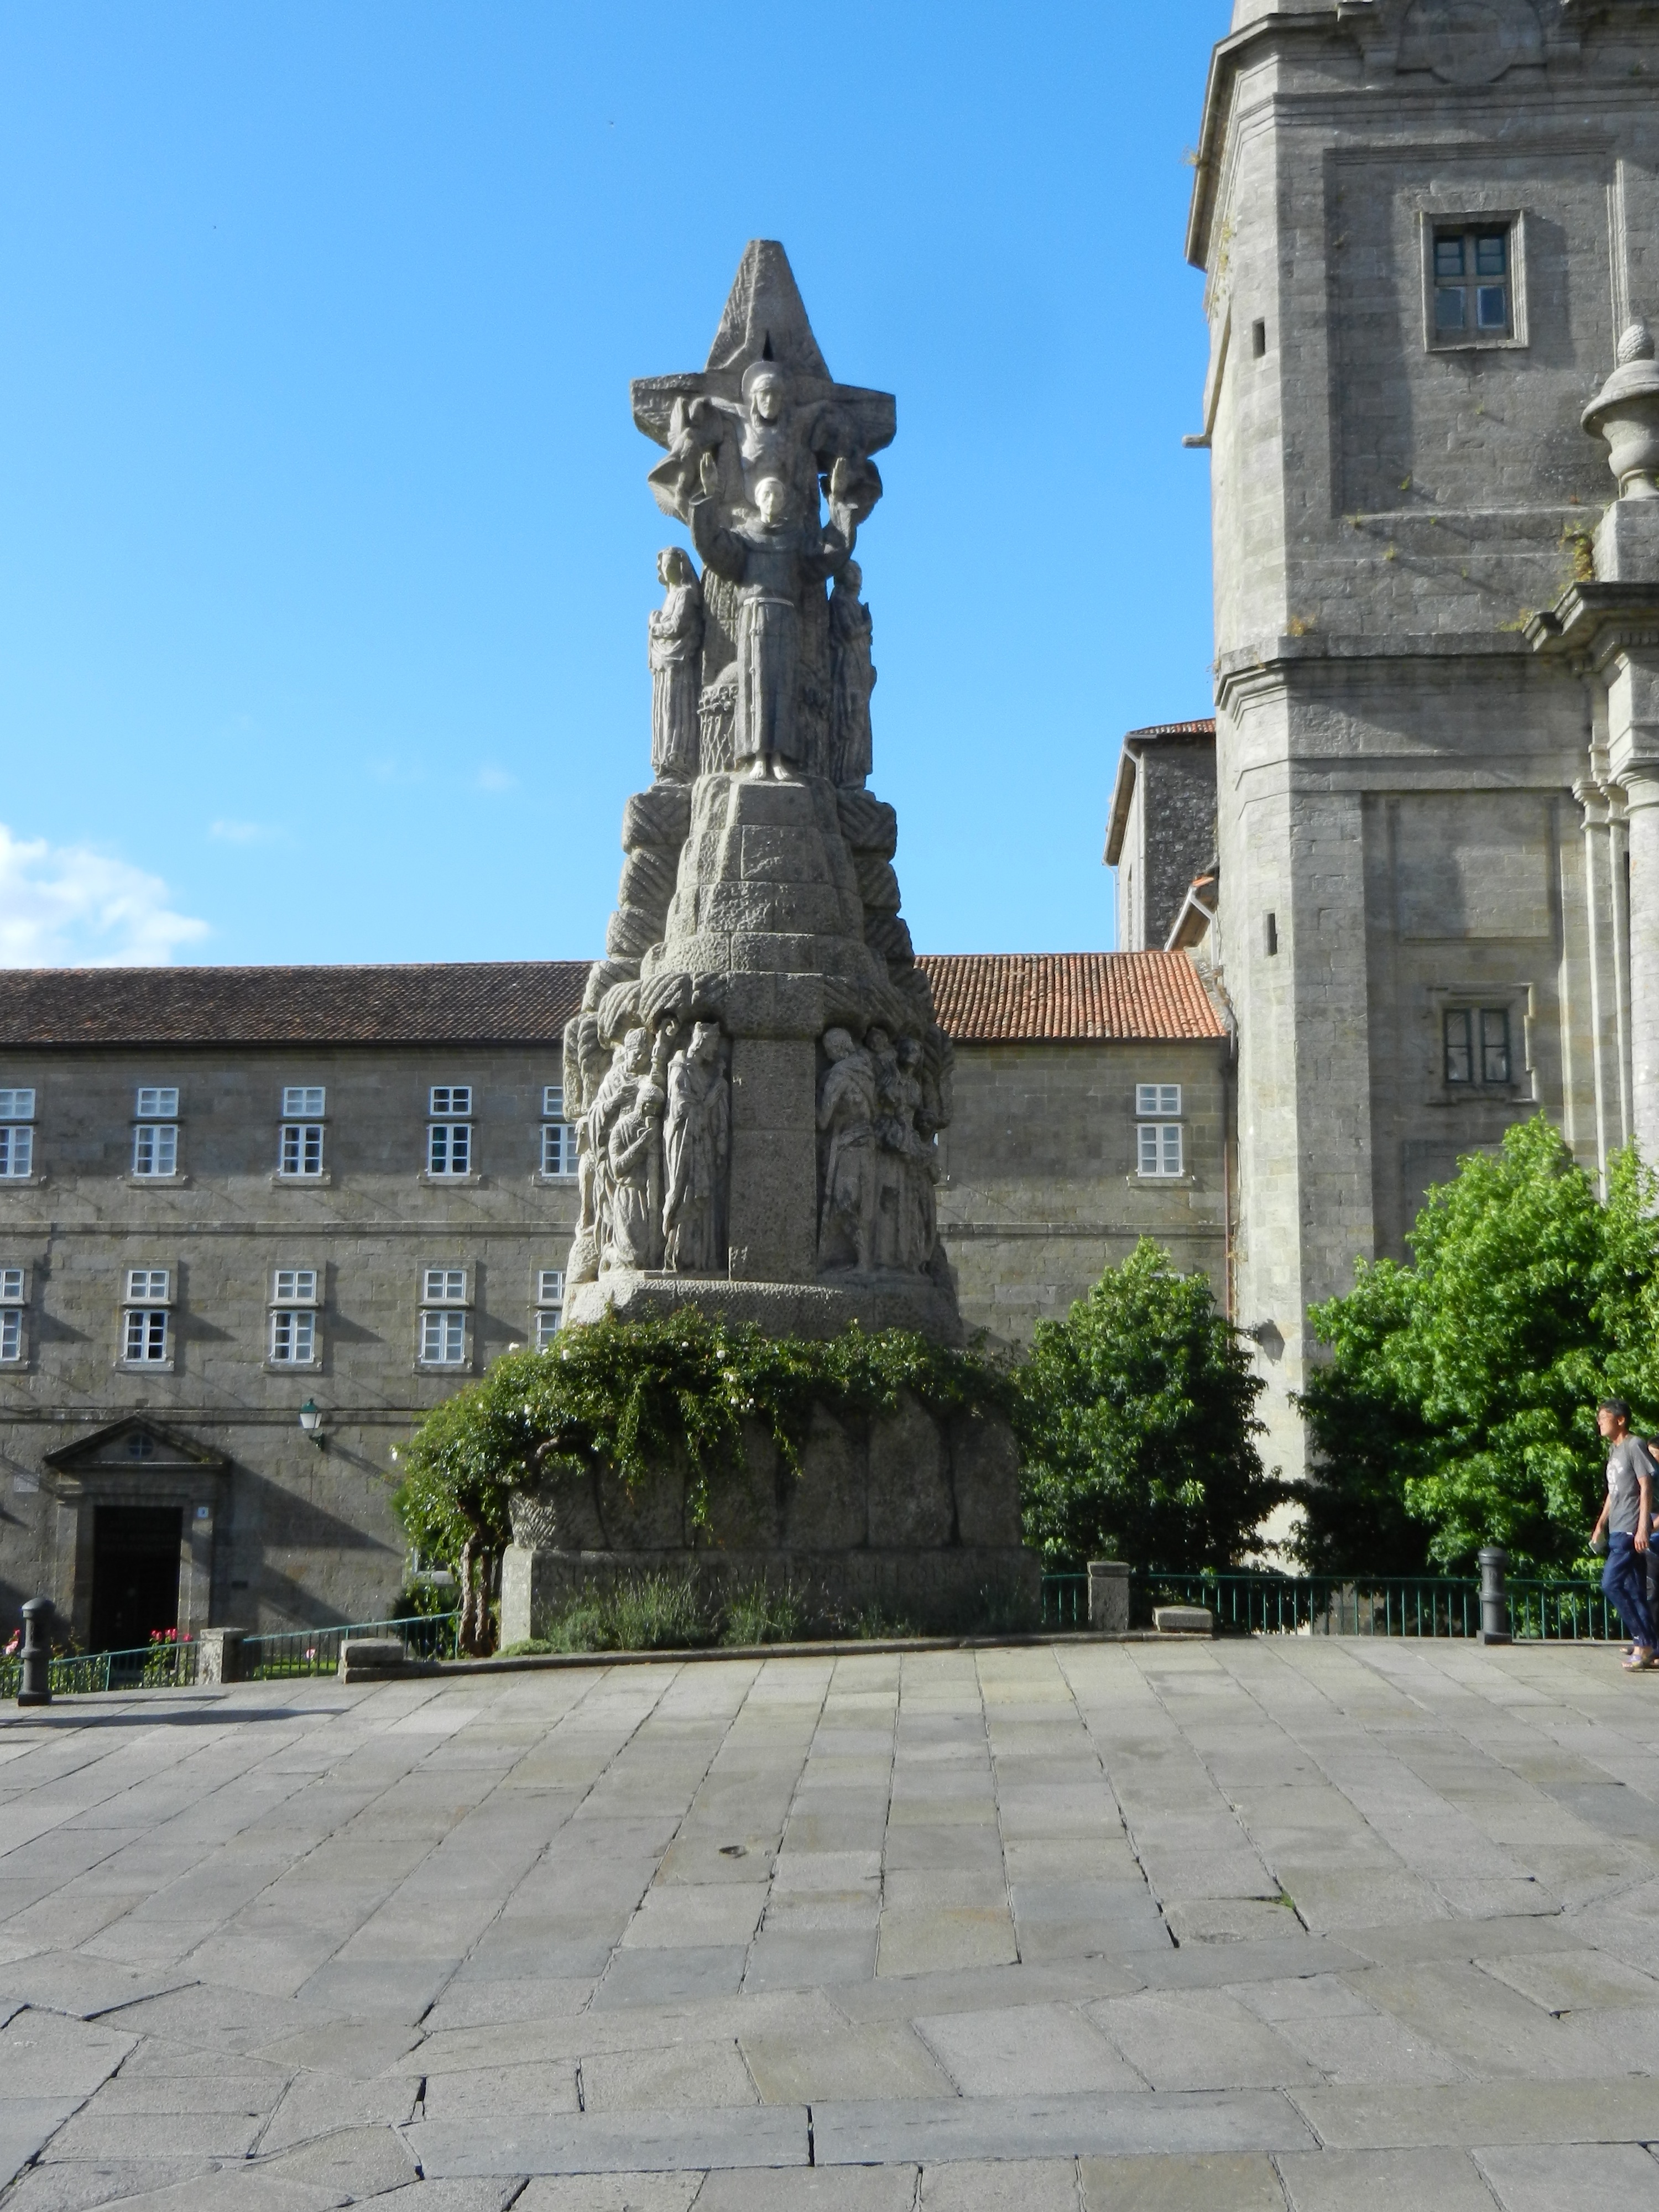
architecture, palace, city, monument, downtown, statue, tower, plaza, landmark, facade, church, cathedral, sculpture, memorial, town square, santiago of compostela, ancient history